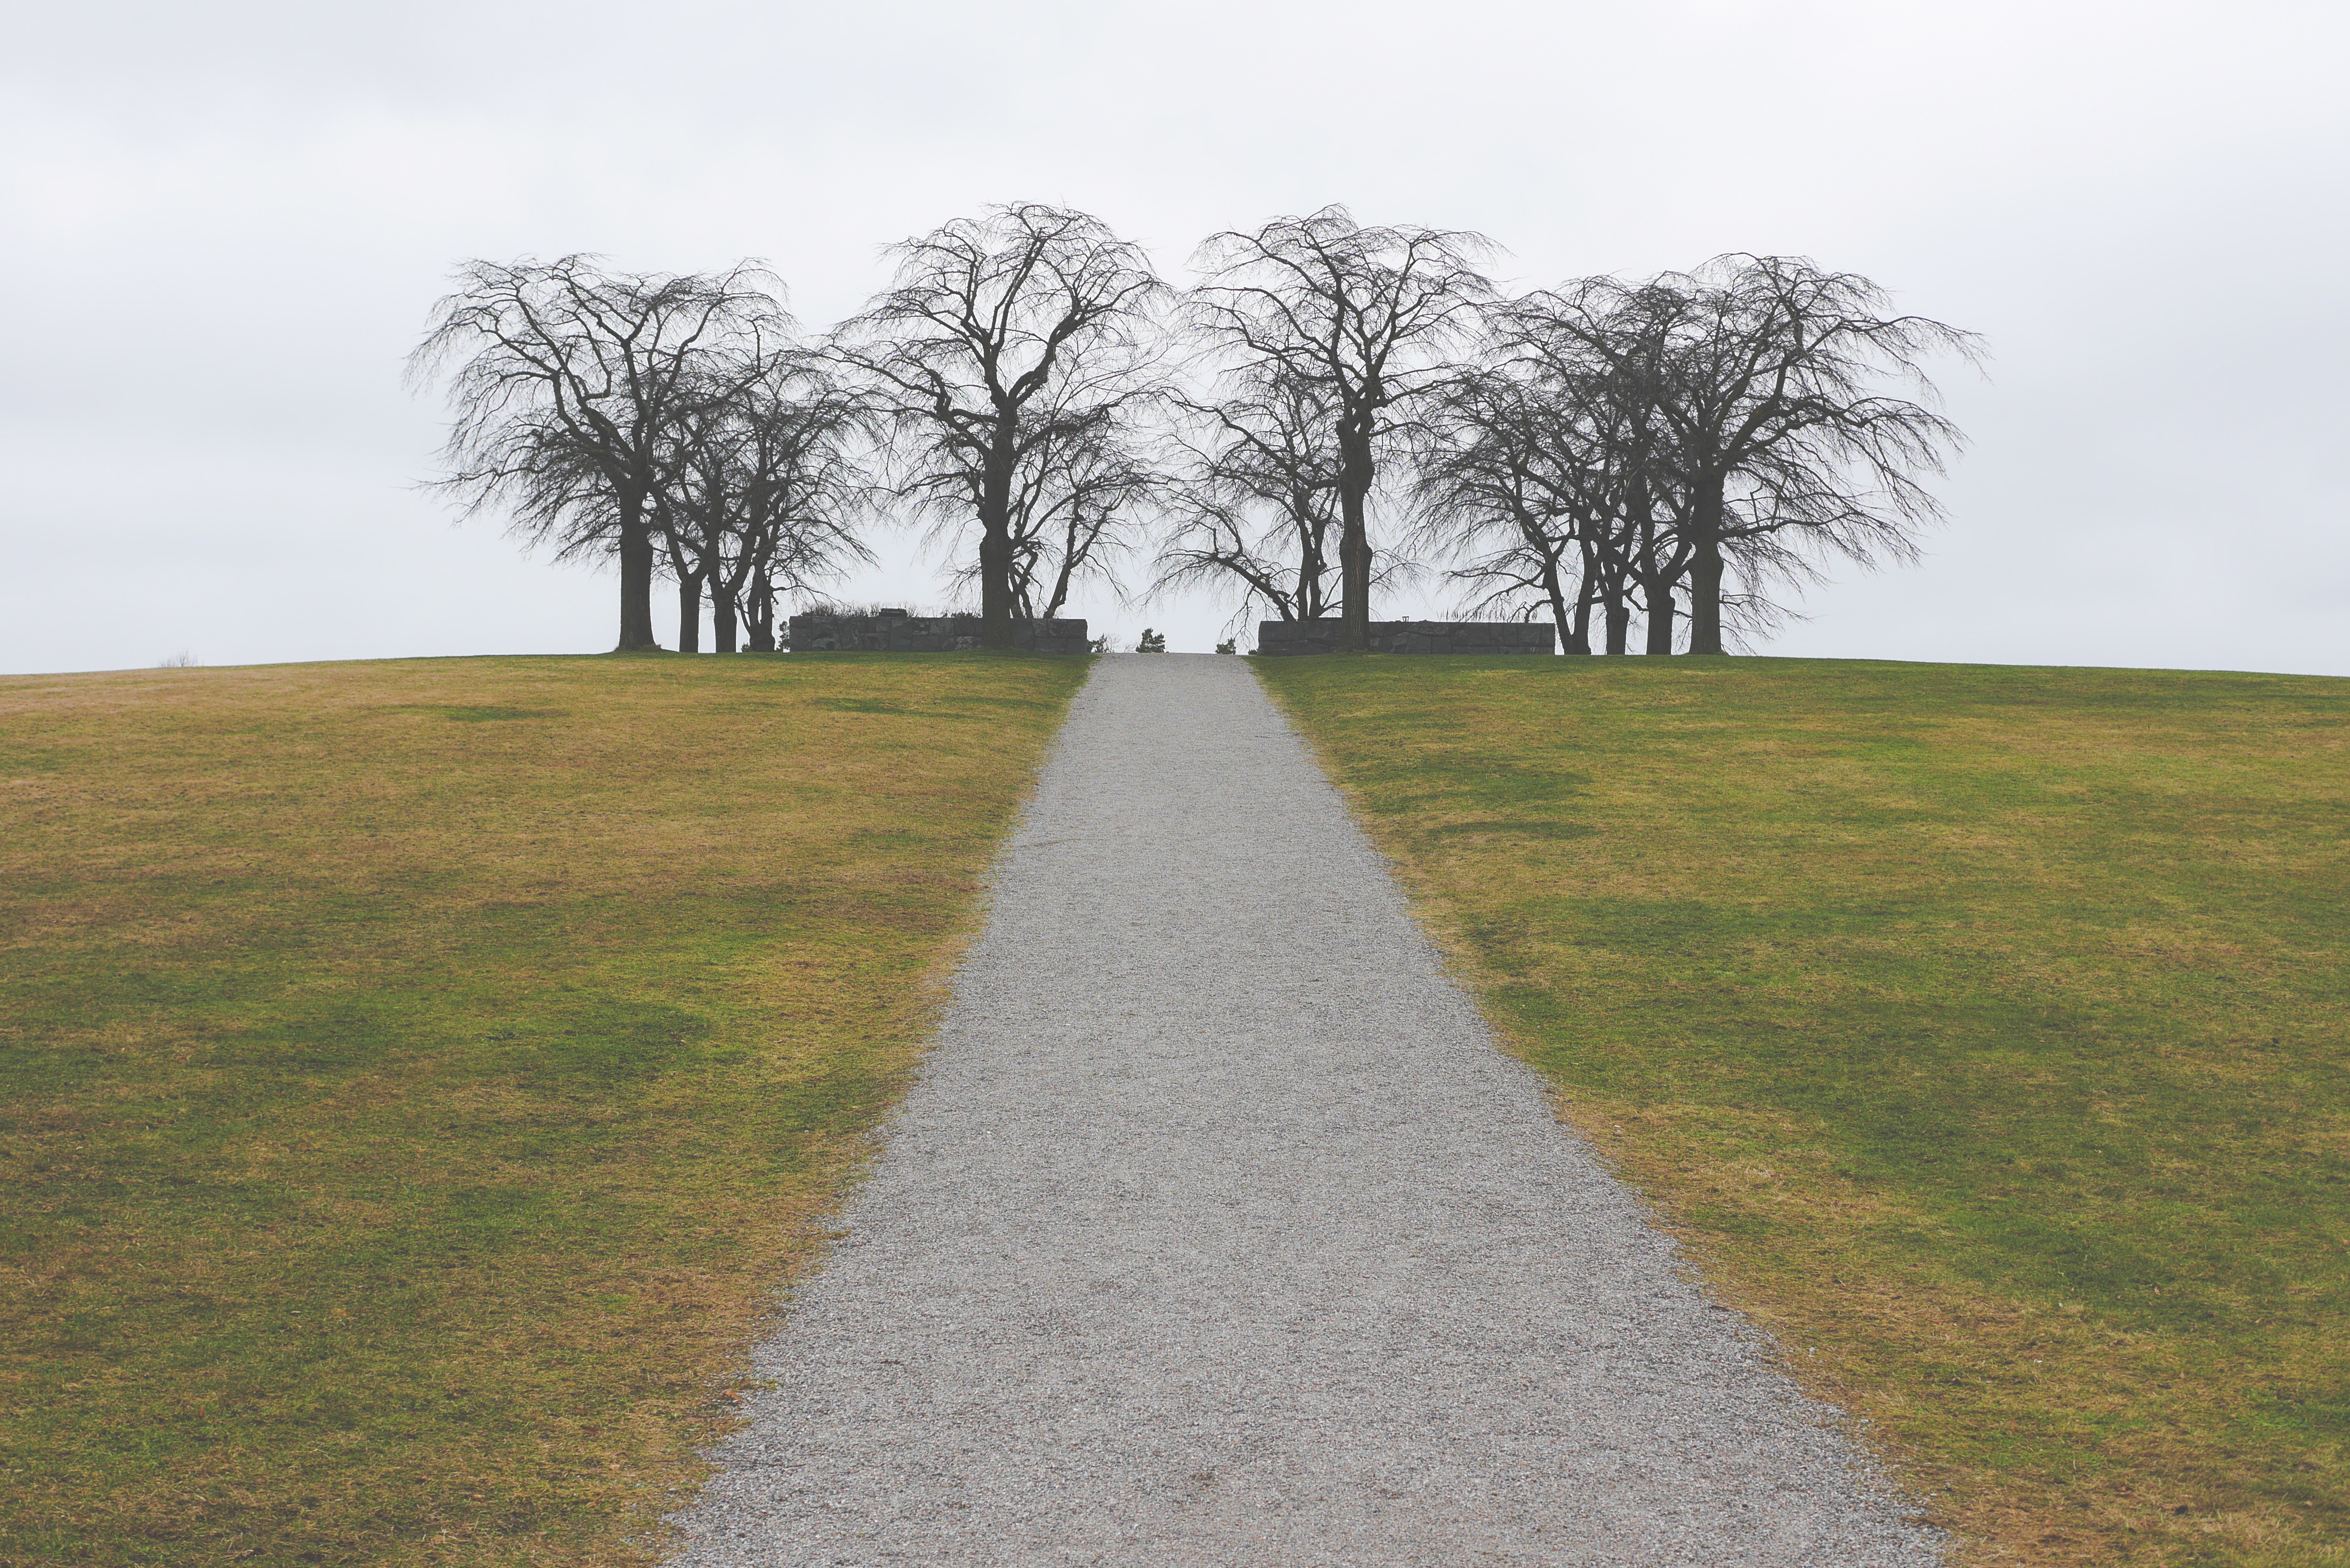
landscape, tree, path, grass, horizon, cold, winter, sky, field, lawn, meadow, prairie, fall, hill, wind, alone, foggy, solitude, trek, autumn, plain, trees, grey, gravel, grassland, misty, way, habitat, mound, rural area, natural environment, atmospheric phenomenon, grass family, woody plant